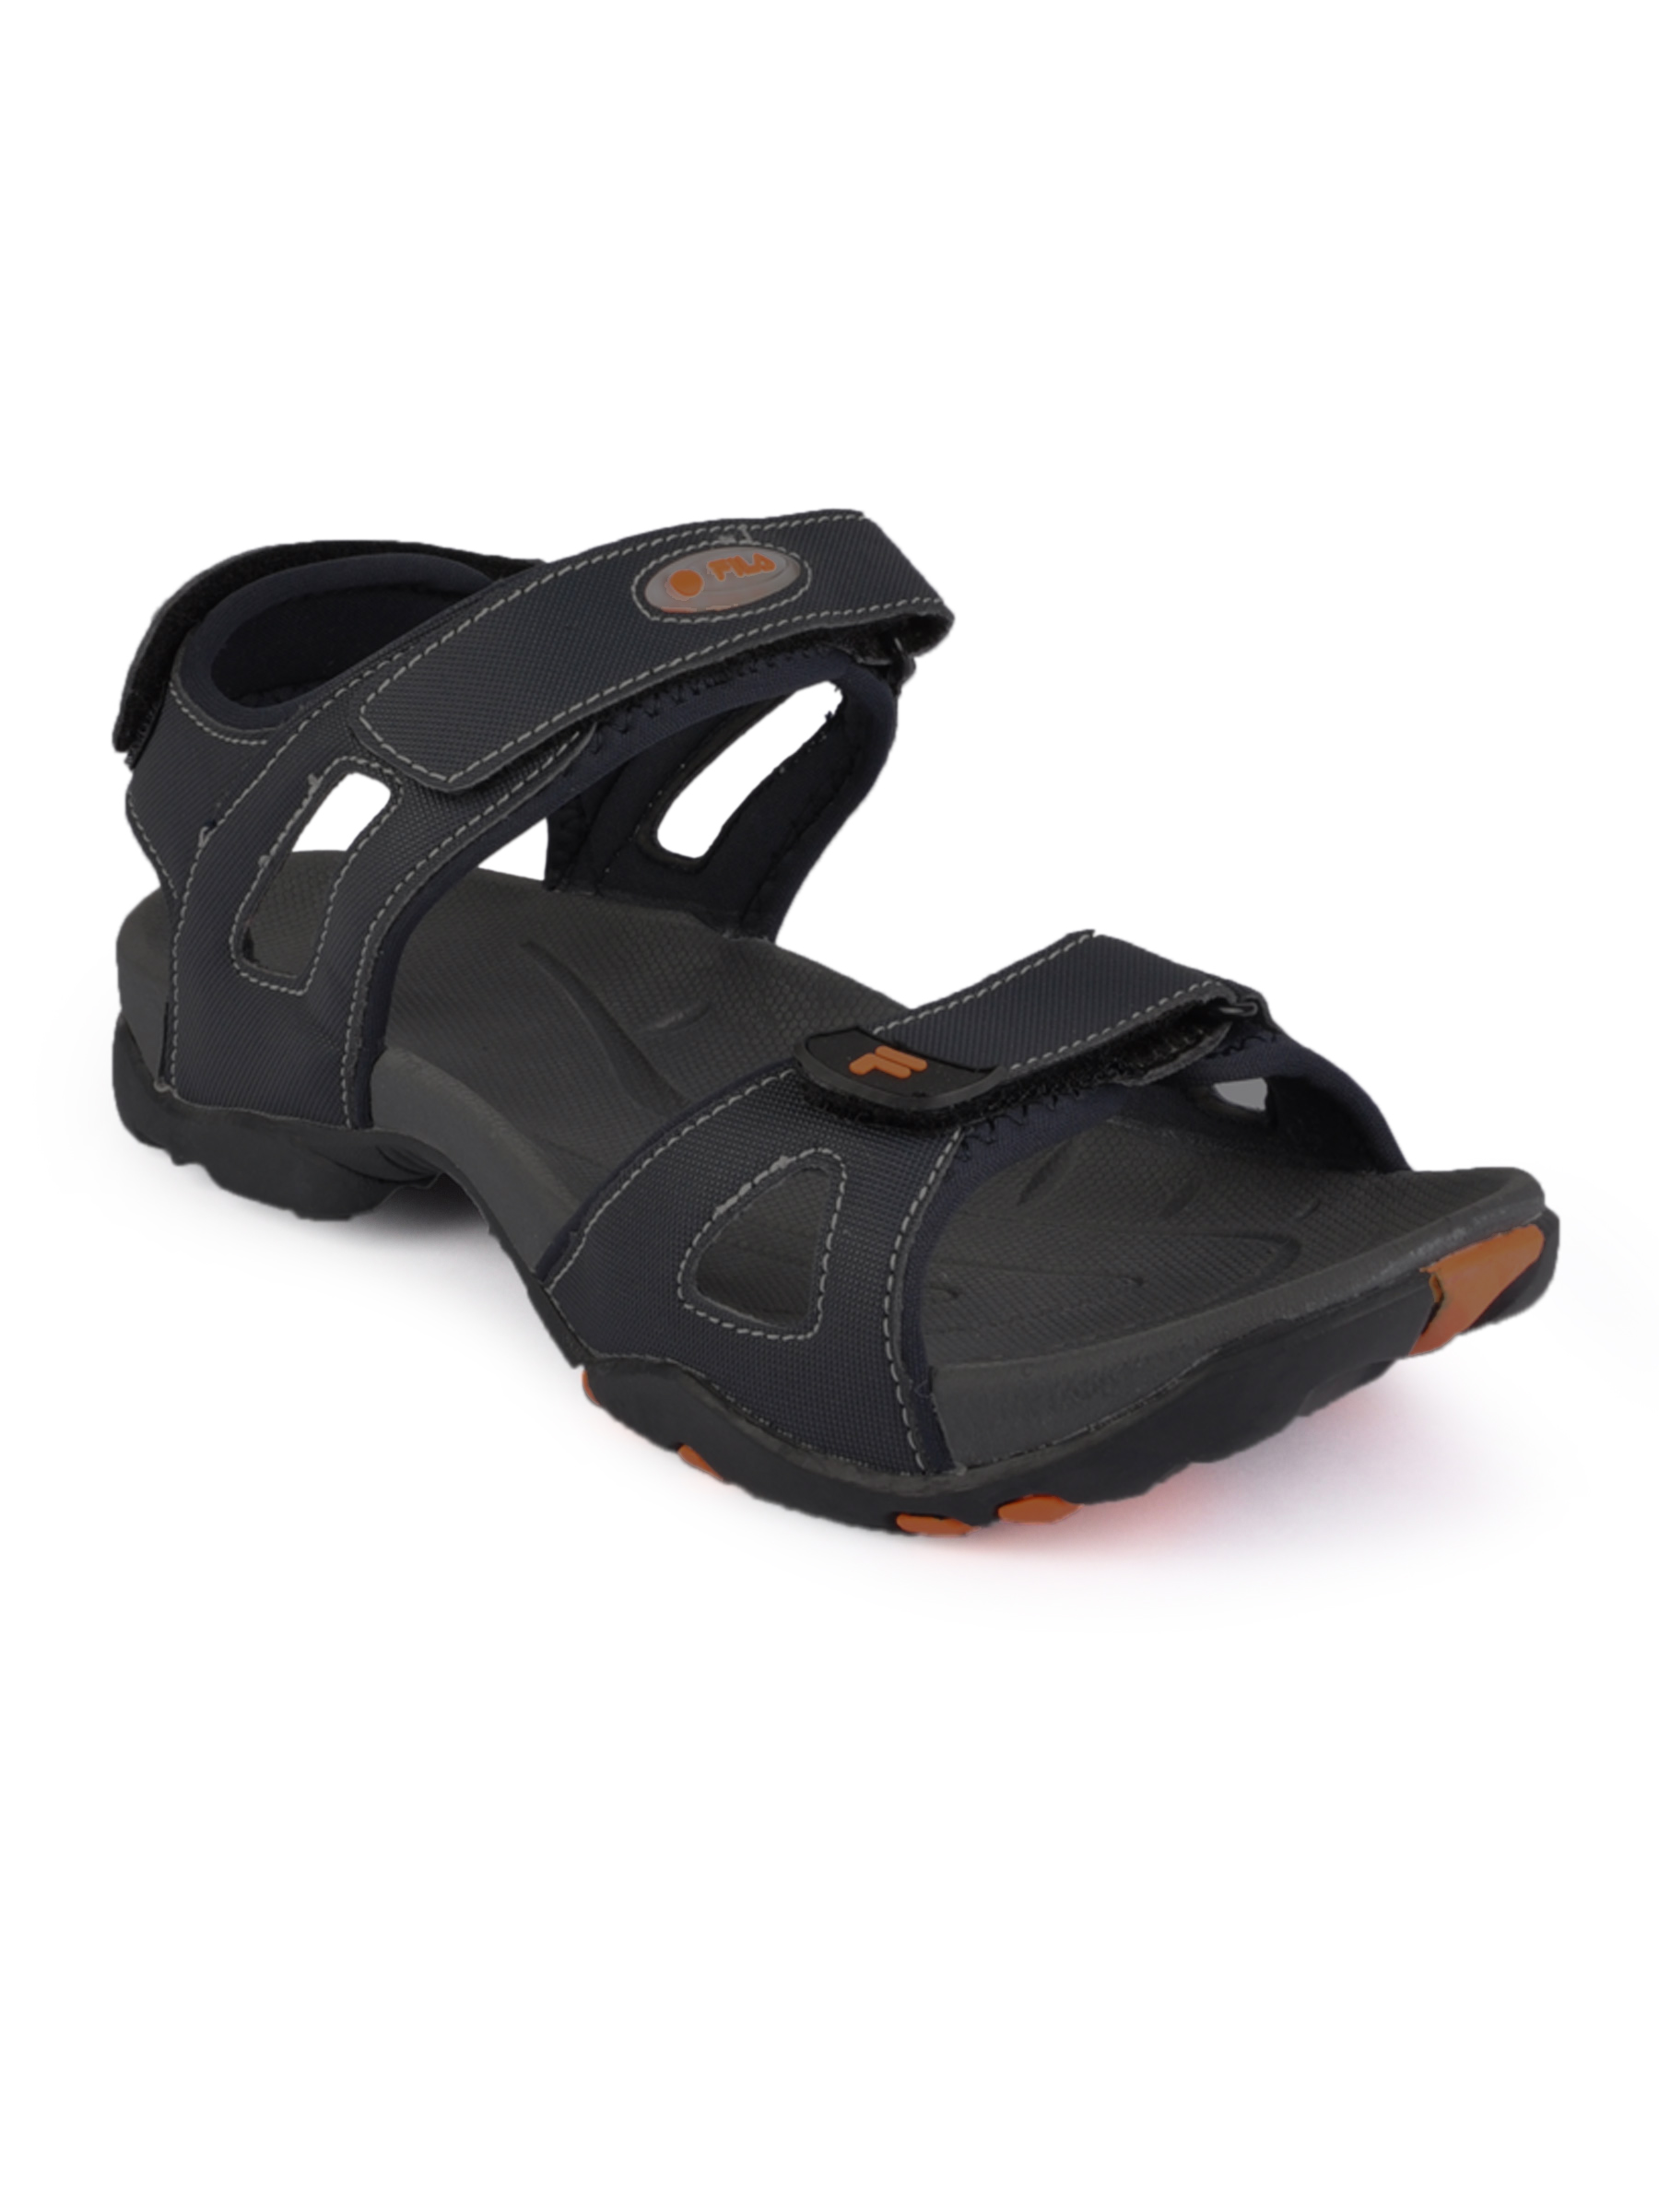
FILA Men Aruba Navy Blue Sandal
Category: Footwear / Sandal / Sandals
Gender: Men
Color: Navy Blue
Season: Summer 2012
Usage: Casual